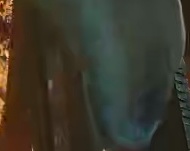
Face region: mouth_nostrils (mouth_chin_nostrils_and_profile)
Pain indicator: not_present